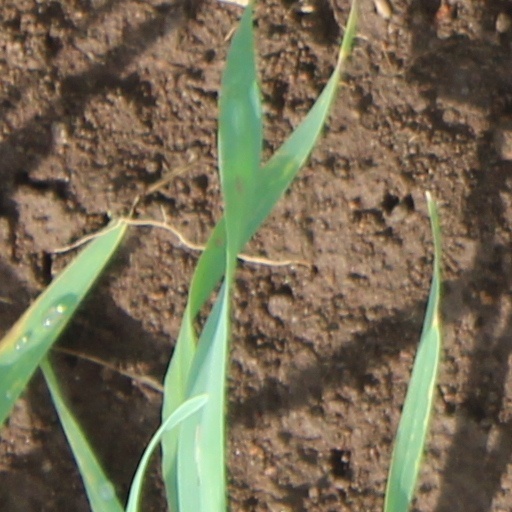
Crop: wheat